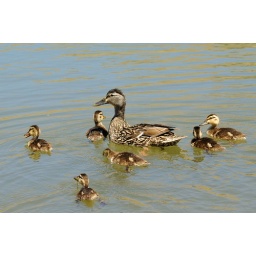
Mama duck and her babies on Sandy Wool lake in Ed R. Levin County Park